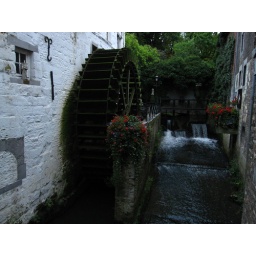
Hidden water wheel, tucked just off the street in Maastricht